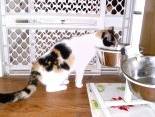
Label: cat